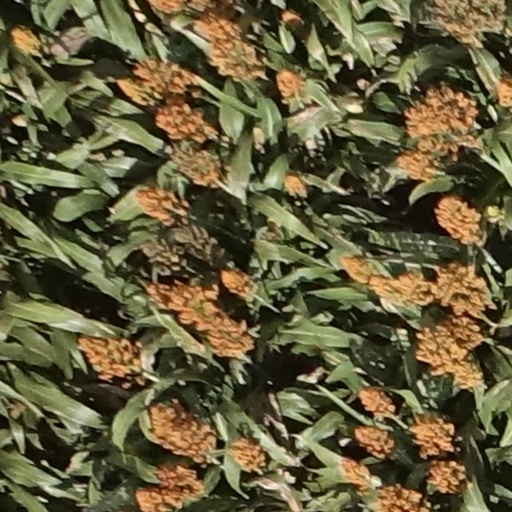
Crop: sorghum